Charles, Count Alten

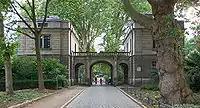
The von-Alten-garden in Hanover on the grounds of his former house

When the King's German Legion ceased to exist, Alten was given the command of the Hanoverians in France. In 1818 he returned to Hanover, where he subsequently became minister of war and foreign affairs, and rose to the rank of Field Marshal. At the same time, he was retained on the British Army List as Major-General Sir Charles Alten, GCB. He died in 1840. A memorial to Alten has been erected at Hanover. He is buried in the Neustädter Kirche.